Steven Salaita hiring controversy

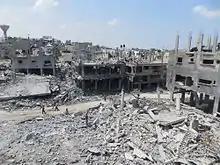
Ruins of a residential area in Beit Hanoun, Gaza.

On October 3, 2013, the university conditionally offered Salaita a job as associate professor with indefinite tenure in the American Indian Studies Program scheduled to begin in January 2014. He accepted, but with a projected start date of August 16, 2014. In July 2014, the Gaza war broke out, a major conflict between Israel and Hamas, during which over 2,000 Palestinians were killed and Israel was condemned by human rights organizations. Salaita tweeted hundreds of tweets about the war during the summer, among them a handful that were brought to the university's attention: